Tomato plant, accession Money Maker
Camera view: vertical (180 deg); turntable rotation: 180 degrees
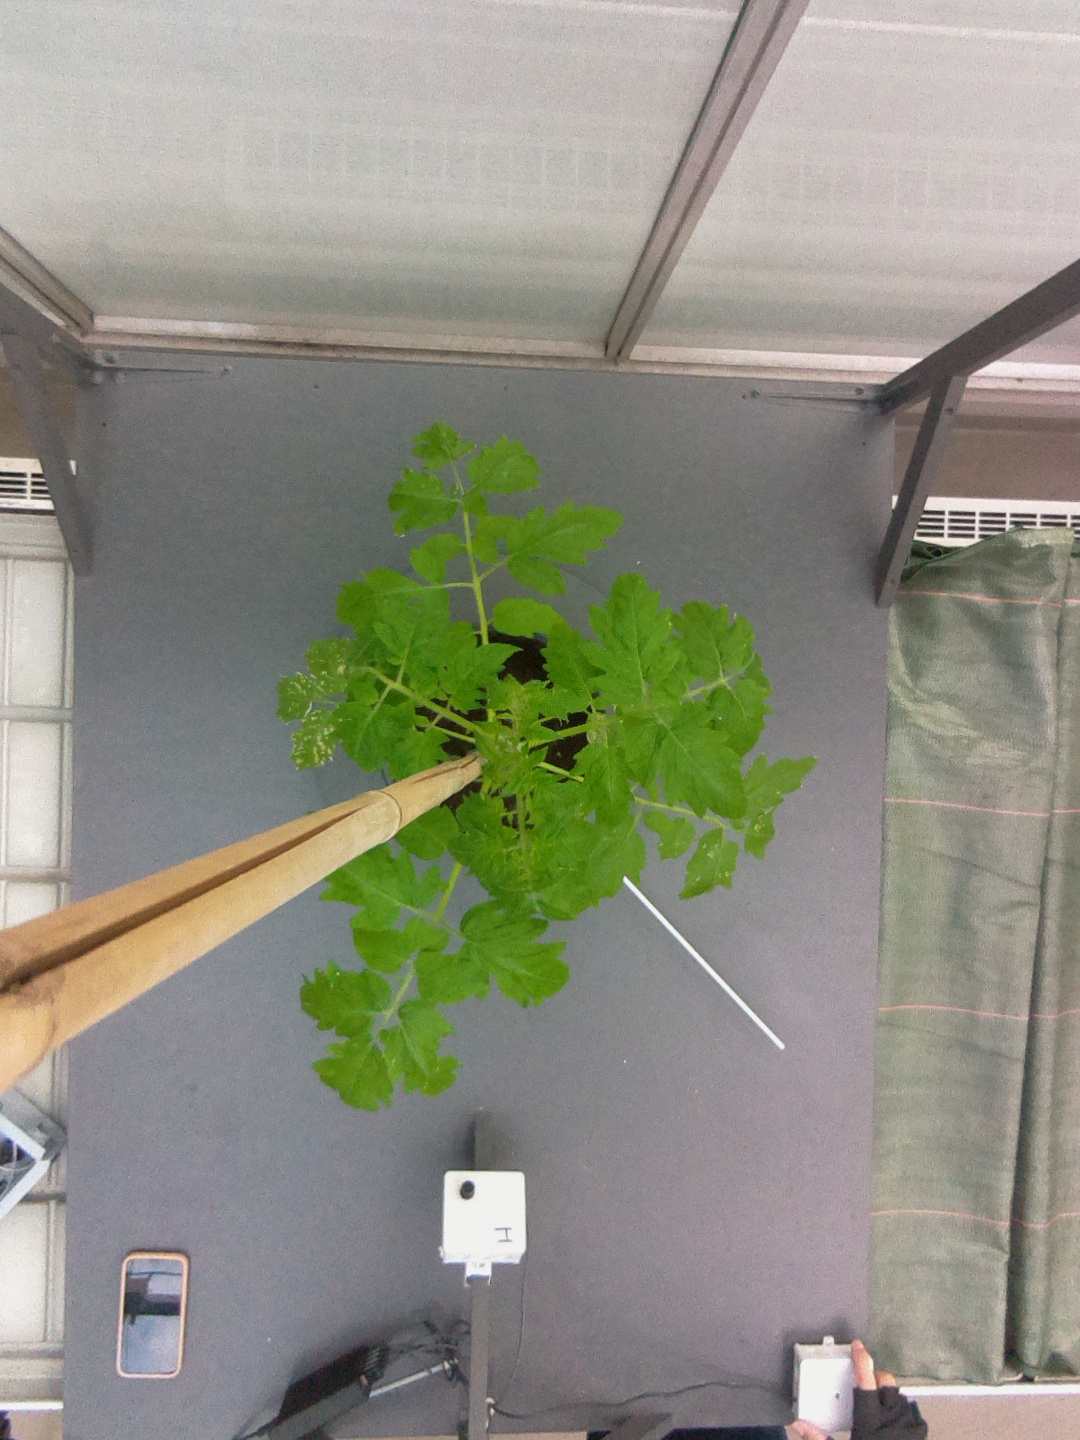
BBCH growth stage 14: 8 of true leaves visible